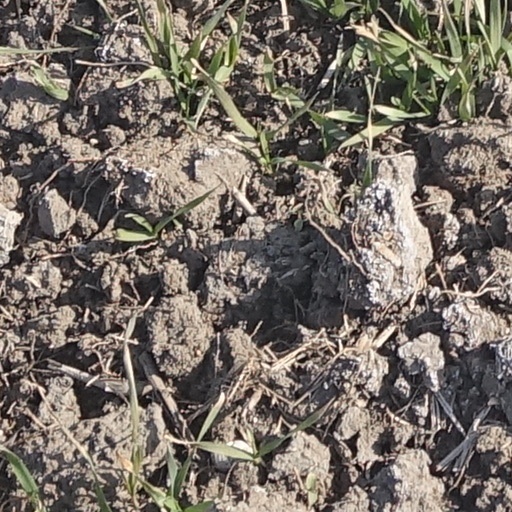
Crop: wheat